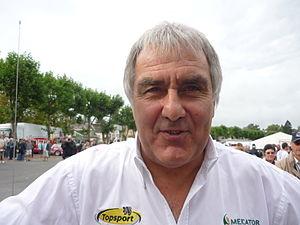
lors d une course. tour du luxembourg 2012
Walter Planckaert, né le 8 avril 1948 à Nevele, est un coureur cycliste belge. Il est le frère cadet de Willy et le frère aîné de Eddy. Il est actuellement directeur sportif de l'équipe Topsport Vlaanderen-Baloise.